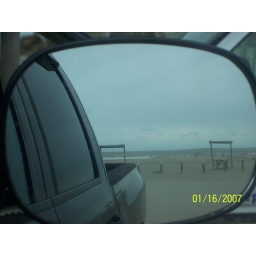
Beach in truck mirror